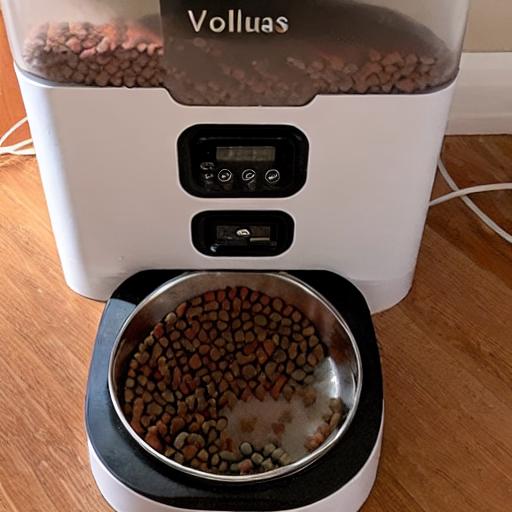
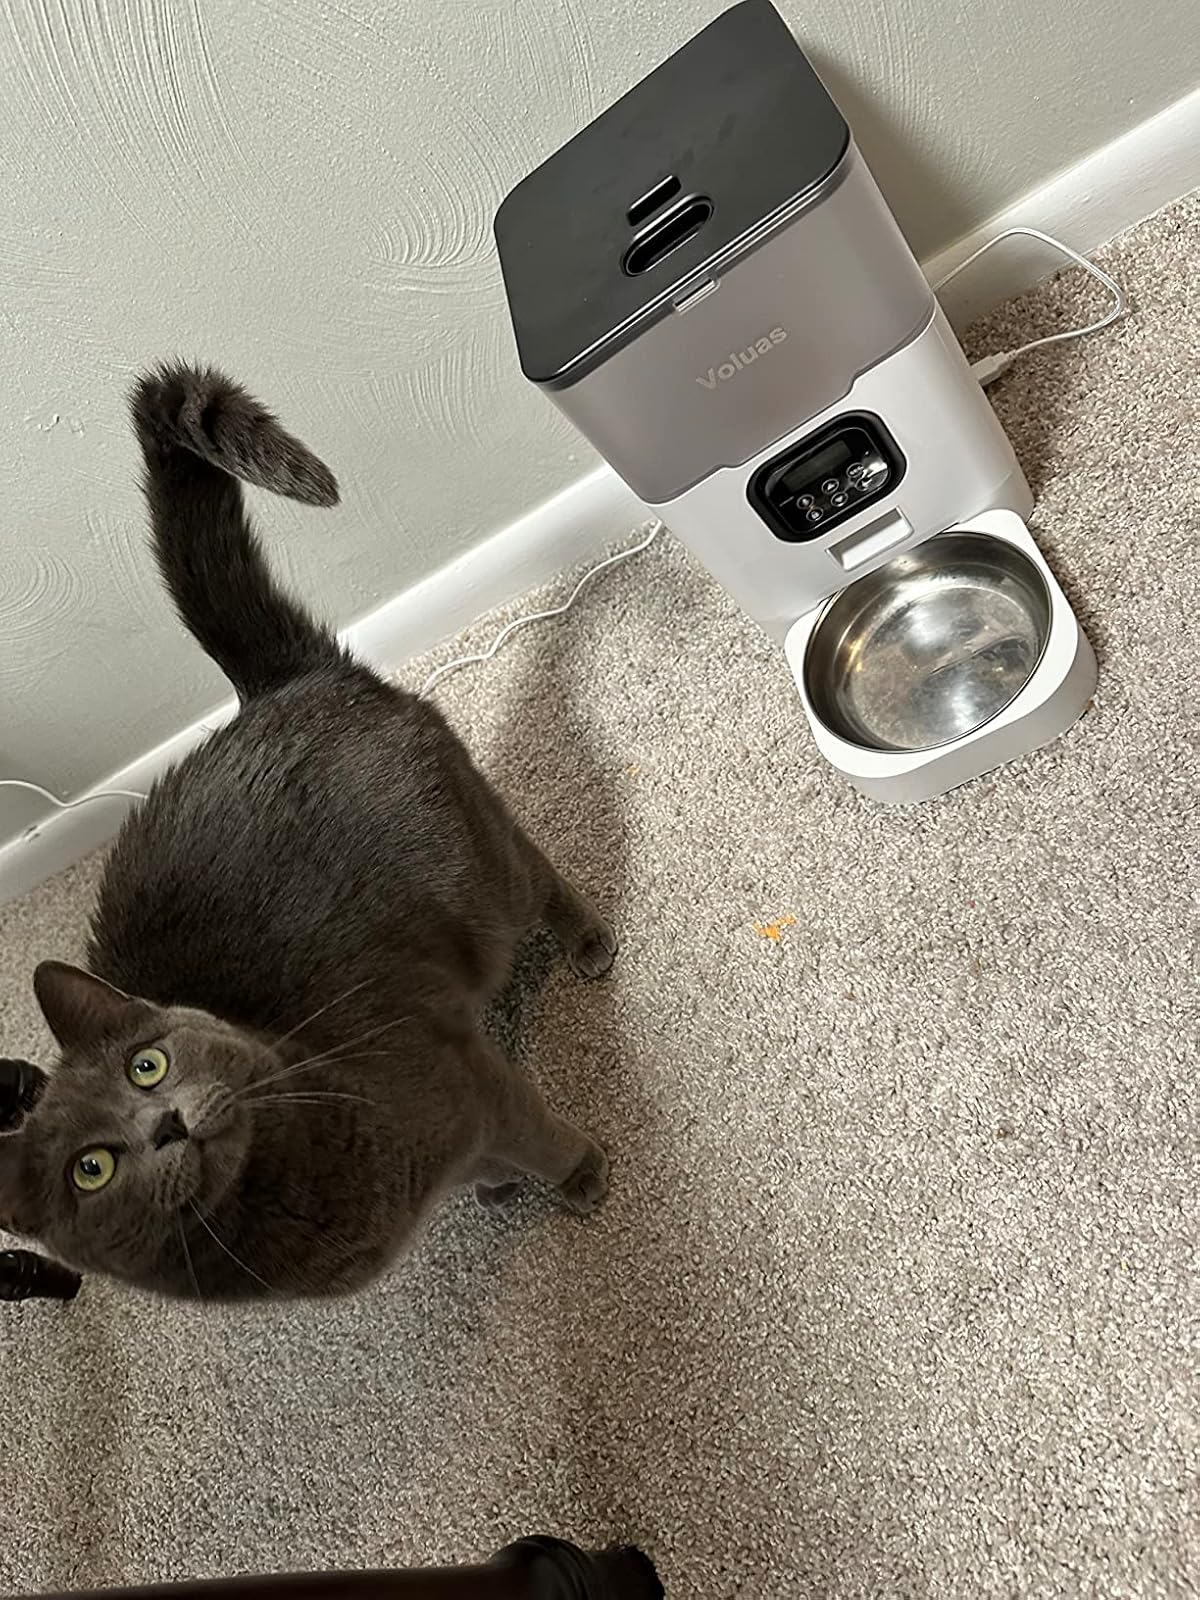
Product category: items_feeder
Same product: no